Dilma Rousseff

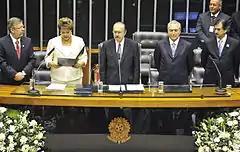
Dilma Rousseff takes the oath of office of the President of Brazil, 1 January 2011.

According to Bulgarian media, Bulgaria experienced "Dilma fever." The local media followed the presidential race in Brazil closely, interested in the election of a half-Bulgarian to rule over the world's 5th most populous nation and 7th largest economy. In an interview for the "24 Hours" newspaper, Rousseff said that she "feel[s] tenderness and love for Bulgaria. I can even say that to a certain extent I do feel like I am Bulgarian, even though I have never been in the country where my father was born. My father died when I was only fifteen years old and I did not have the chance to learn Bulgarian." In November 2010, an exhibition was held in Gabrovo about Rousseff's origins.